Monumental brass

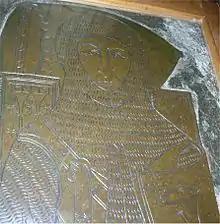
Head of Sir Roger de Trumpington in Trumpington, Cambridgeshire,

No surviving brasses in England can be dated earlier than the late 13th century. Early examples that do survive include a fragment from the brass to Bishop Thomas de Cantilupe (d. 1282) in Hereford Cathedral; and brasses to Margaret de Camoys (d. 1310) at Trotton, West Sussex; Joan de Cobham at Cobham, Kent; Archbishop William Greenfield (d. 1315) in York Minster; Sir William de Setvans at Chartham, Kent; and Sir Roger de Trumpington in Trumpington, Cambridgeshire. The life-sized brass of Sir John d'Aubernon II (d. 1277) at St Mary's Church, Stoke d'Abernon in Surrey has the decorations of the shield filled in with a species of enamel. Other examples of this occur, and the probability is that, in most cases, the lines of the engraving were filled with colouring matter, though brass would scarcely bear the heat requisite to fuse the ordinary enamels. Like three-dimensional effigies of the same period in stone and wood, several early 14th-century military brasses (including those of Setvans, Trumpington and d'Aubernon mentioned above) depict their subjects with crossed legs, but there is no substance to the long-established myth that this pose identifies the deceased as a crusader.